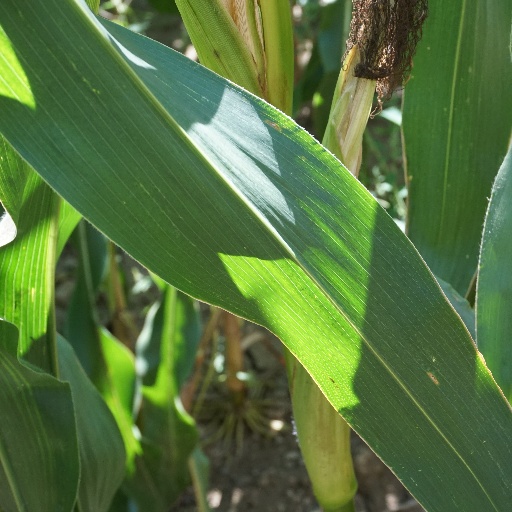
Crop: maize; corn